COVID-19 pandemic in Burundi

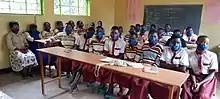
Burundian students wearing masks to protect themselves from the coronavirus, April 2021

There were 20,547 confirmed cases in 2022, bringing the total number of cases to 52,162. 21,805 patients recovered in 2022 while one person died, bringing the total death toll to 15. At the end of 2022 there were 754 active cases.